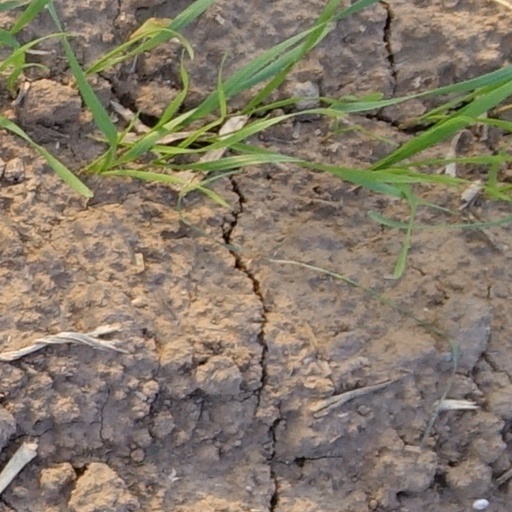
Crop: wheat